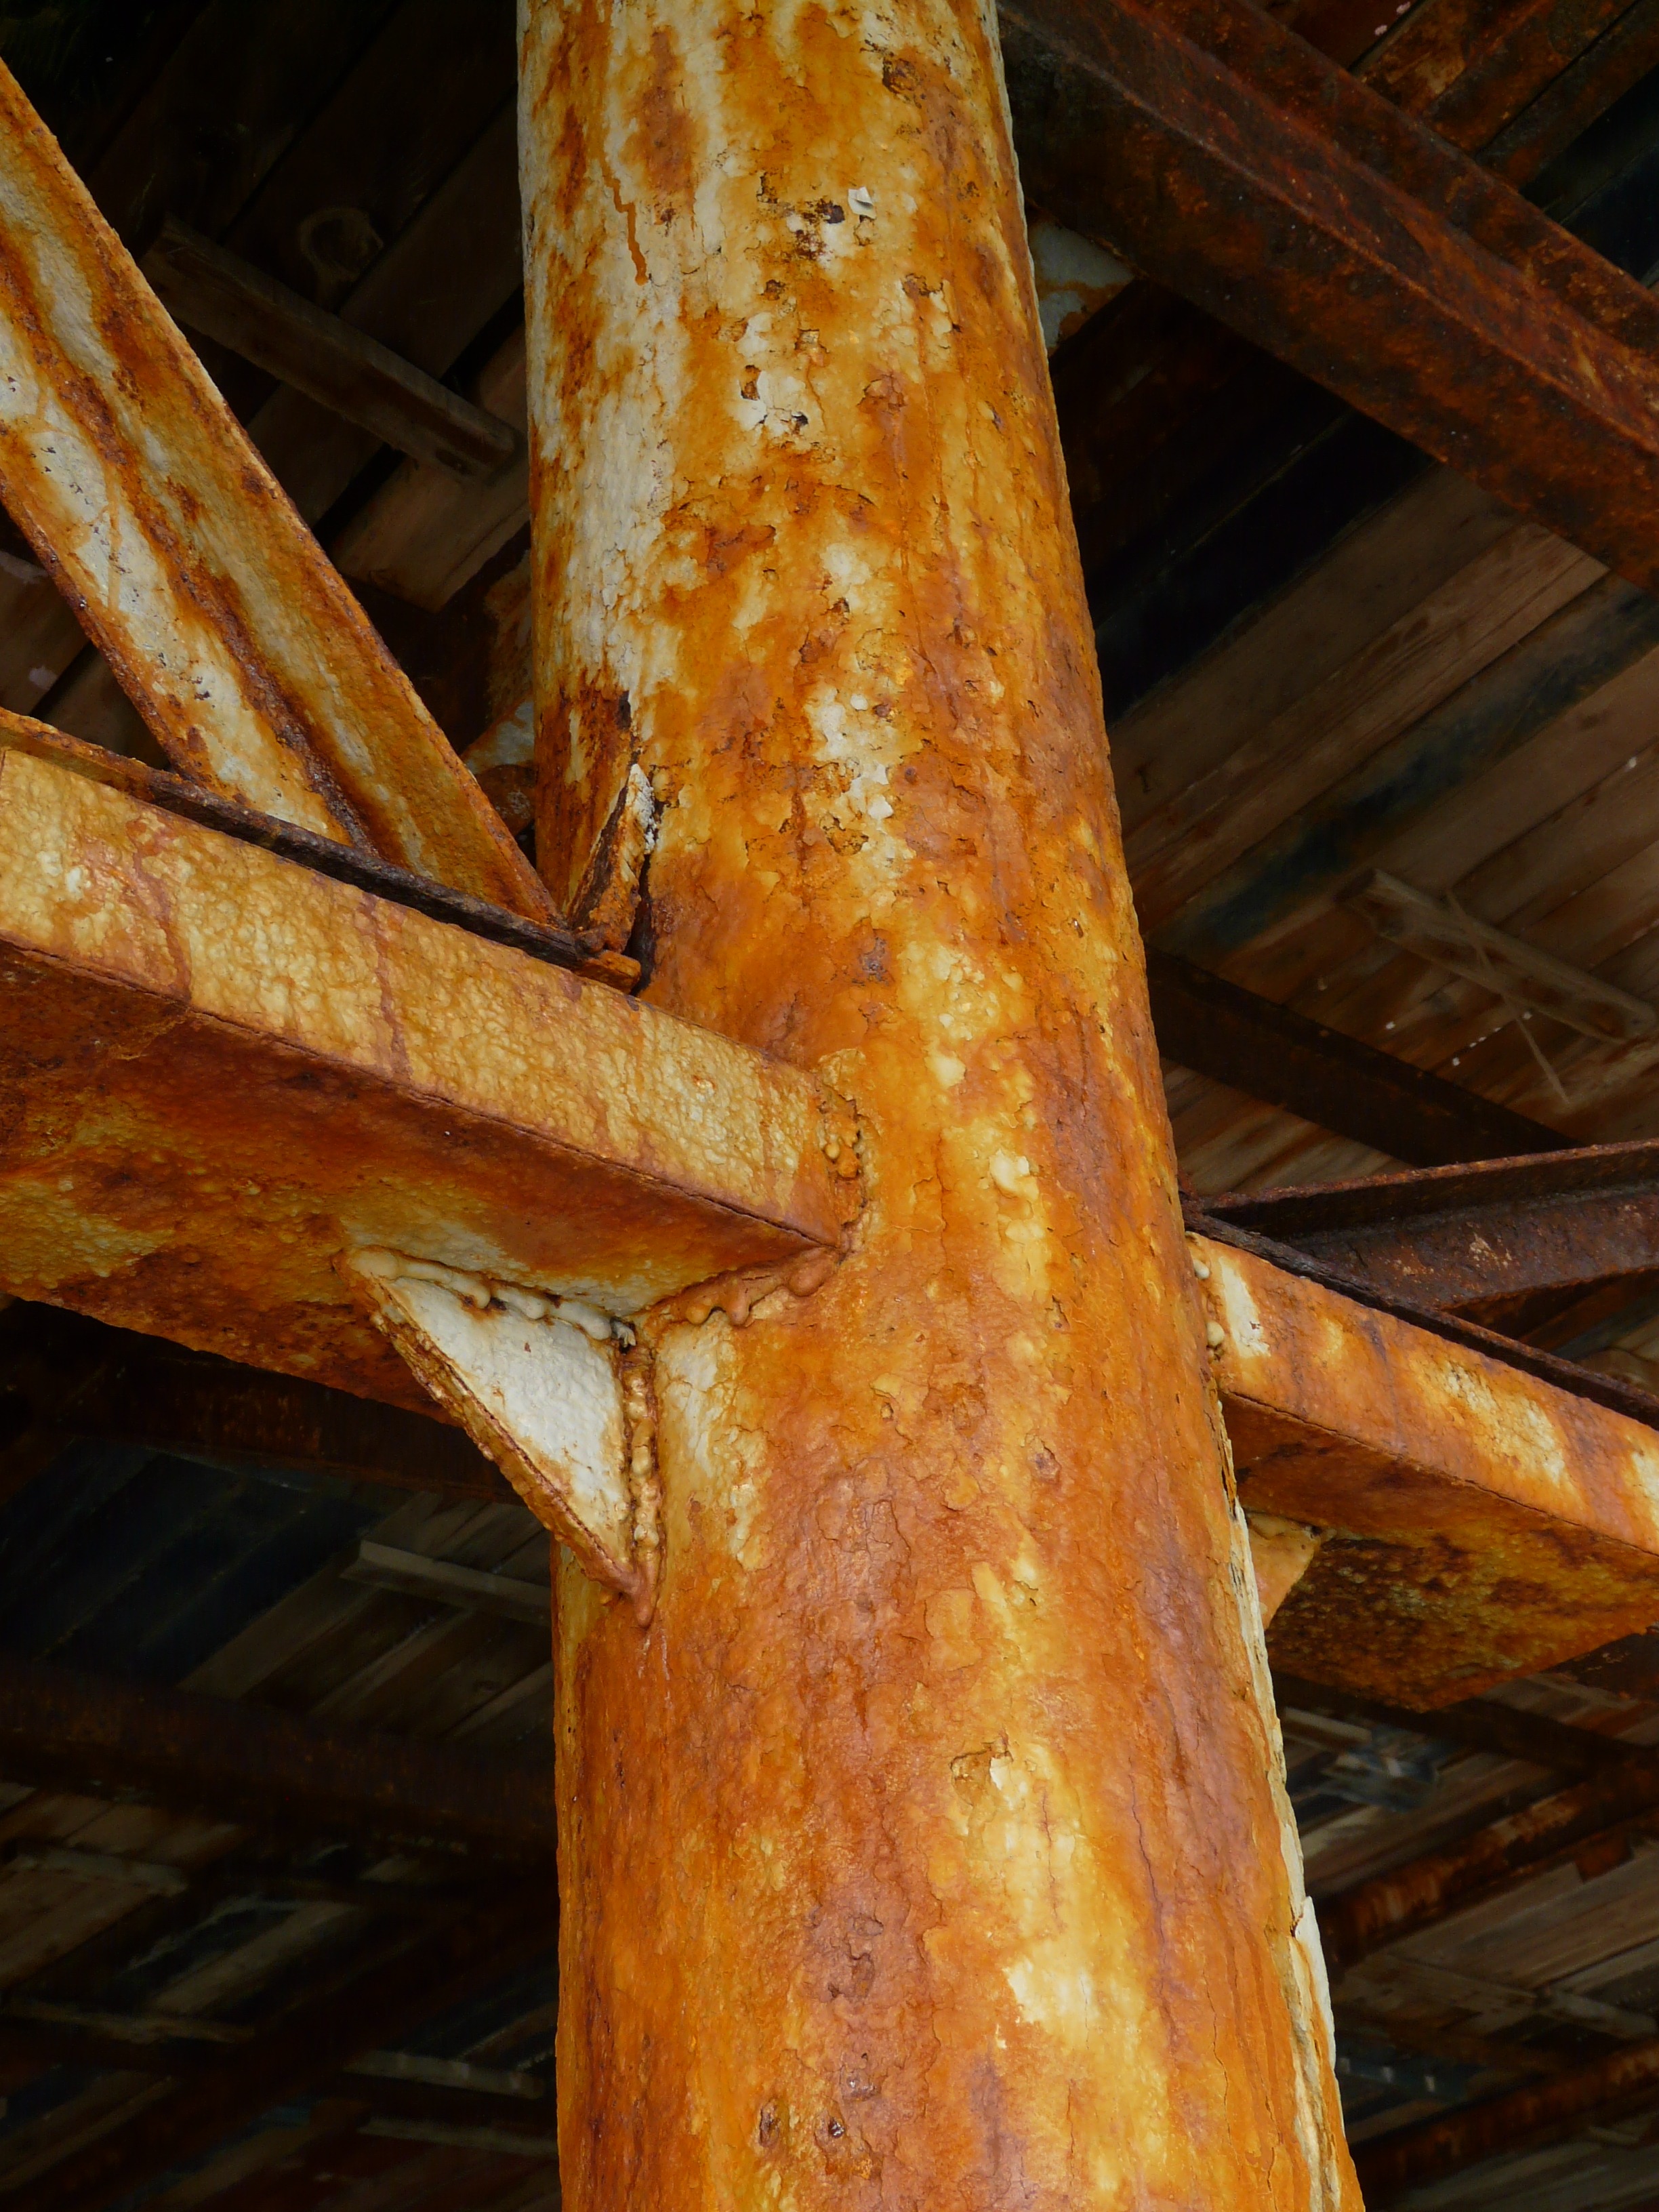
wood, trunk, beam, rust, pillar, color, metal, colorful, lumber, rusted, carving, carrier, stainless, steel beams, man made object